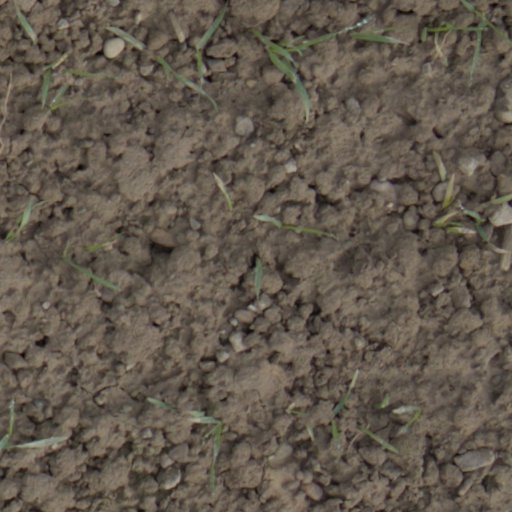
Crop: wheat